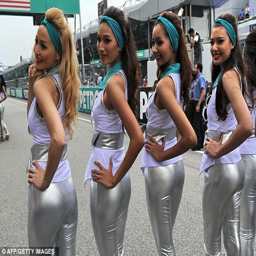
line up : grid girls pose before event on sunday